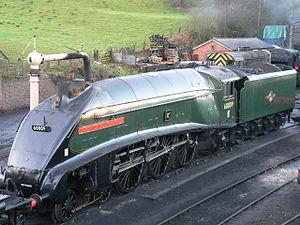
Une classe A4 identique à la Mallard
La classe A4 est une classe de locomotives à vapeur, conçue par Herbert Nigel Gresley en 1935 pour la compagnie ferroviaire britannique London and North Eastern Railway. Leur carénage aérodynamique caractéristique, favorable à la grande vitesse, les rend facilement identifiables.